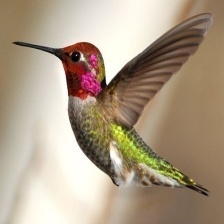
Species: ANNAS HUMMINGBIRD
Scientific name: CALYPTE ANNA
ImageNet parent category: hummingbird